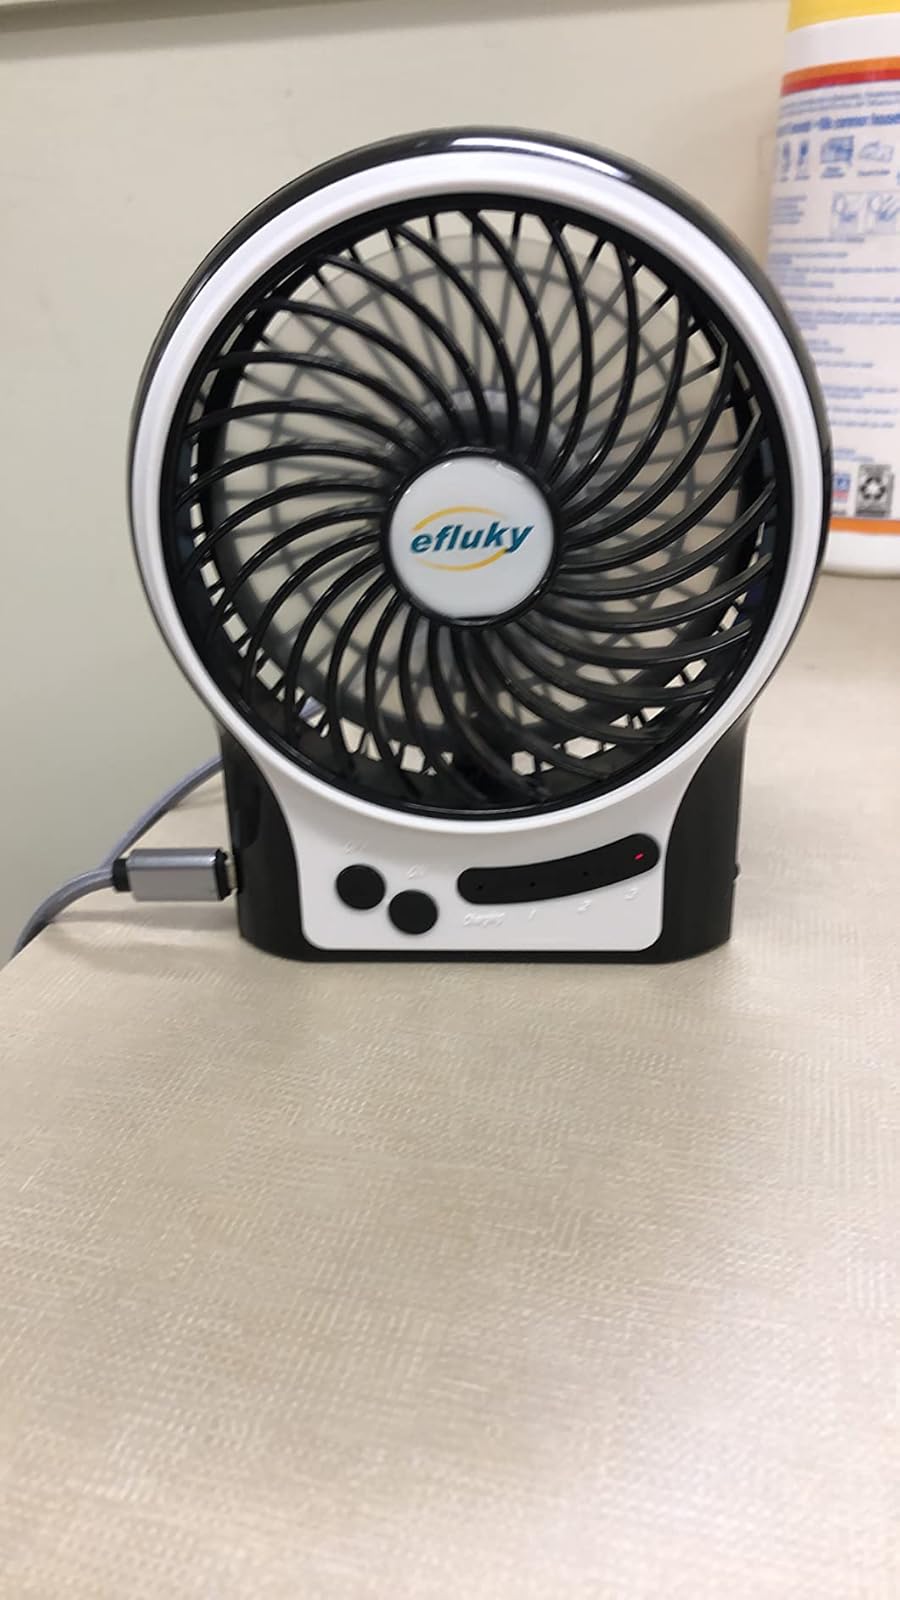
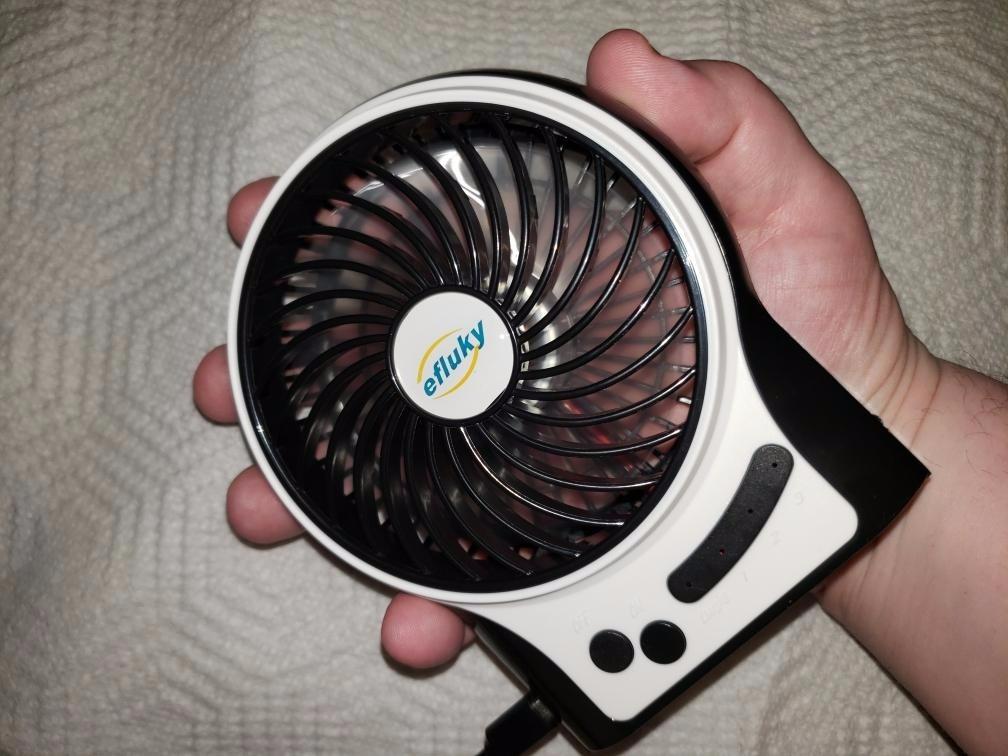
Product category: fan
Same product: yes